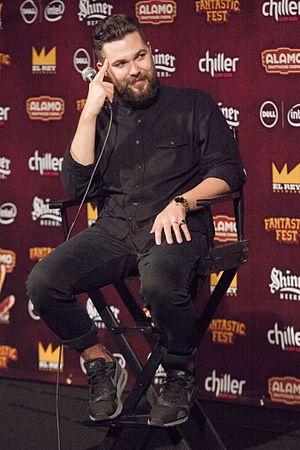
Robert Eggers, né le 7 juillet 1983 à Lee, est un scénariste et réalisateur américain.
The Witch ou La Sorcière au Québec est un film d'épouvante américano-canadien écrit et réalisé par Robert Eggers, sorti en 2015. Premier long-métrage du réalisateur, il a été présenté au Festival du film de Sundance en janvier 2015, où il a obtenu le Prix de la mise en scène.